Symphony of Science

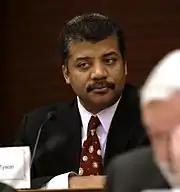
Neil deGrasse Tyson.

The second video in the series is 4 minutes, 12 seconds in length and features Carl Sagan, Richard Feynman, Neil deGrasse Tyson, and Bill Nye. It was released on October 19, 2009. Audio and video samples are taken from The History Channel's "Universe" series, Carl Sagan's "Cosmos", interviews with Richard Feynman in 1983, Neil deGrasse Tyson's cosmic sermon, and Bill Nye's "The Eyes of Nye" series. Additional visuals come from NOVA's "The Elegant Universe", "Stephen Hawking's Universe", and "Cosmos", among others. On January 23, 2010, the video was shown at the South Nassau Unitarian Universalist Church in Long Island NY, as part of a youth-directed service. The video has been used in other churches and classrooms.